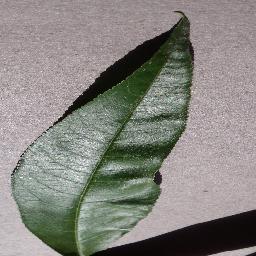
Label: Peach___healthy